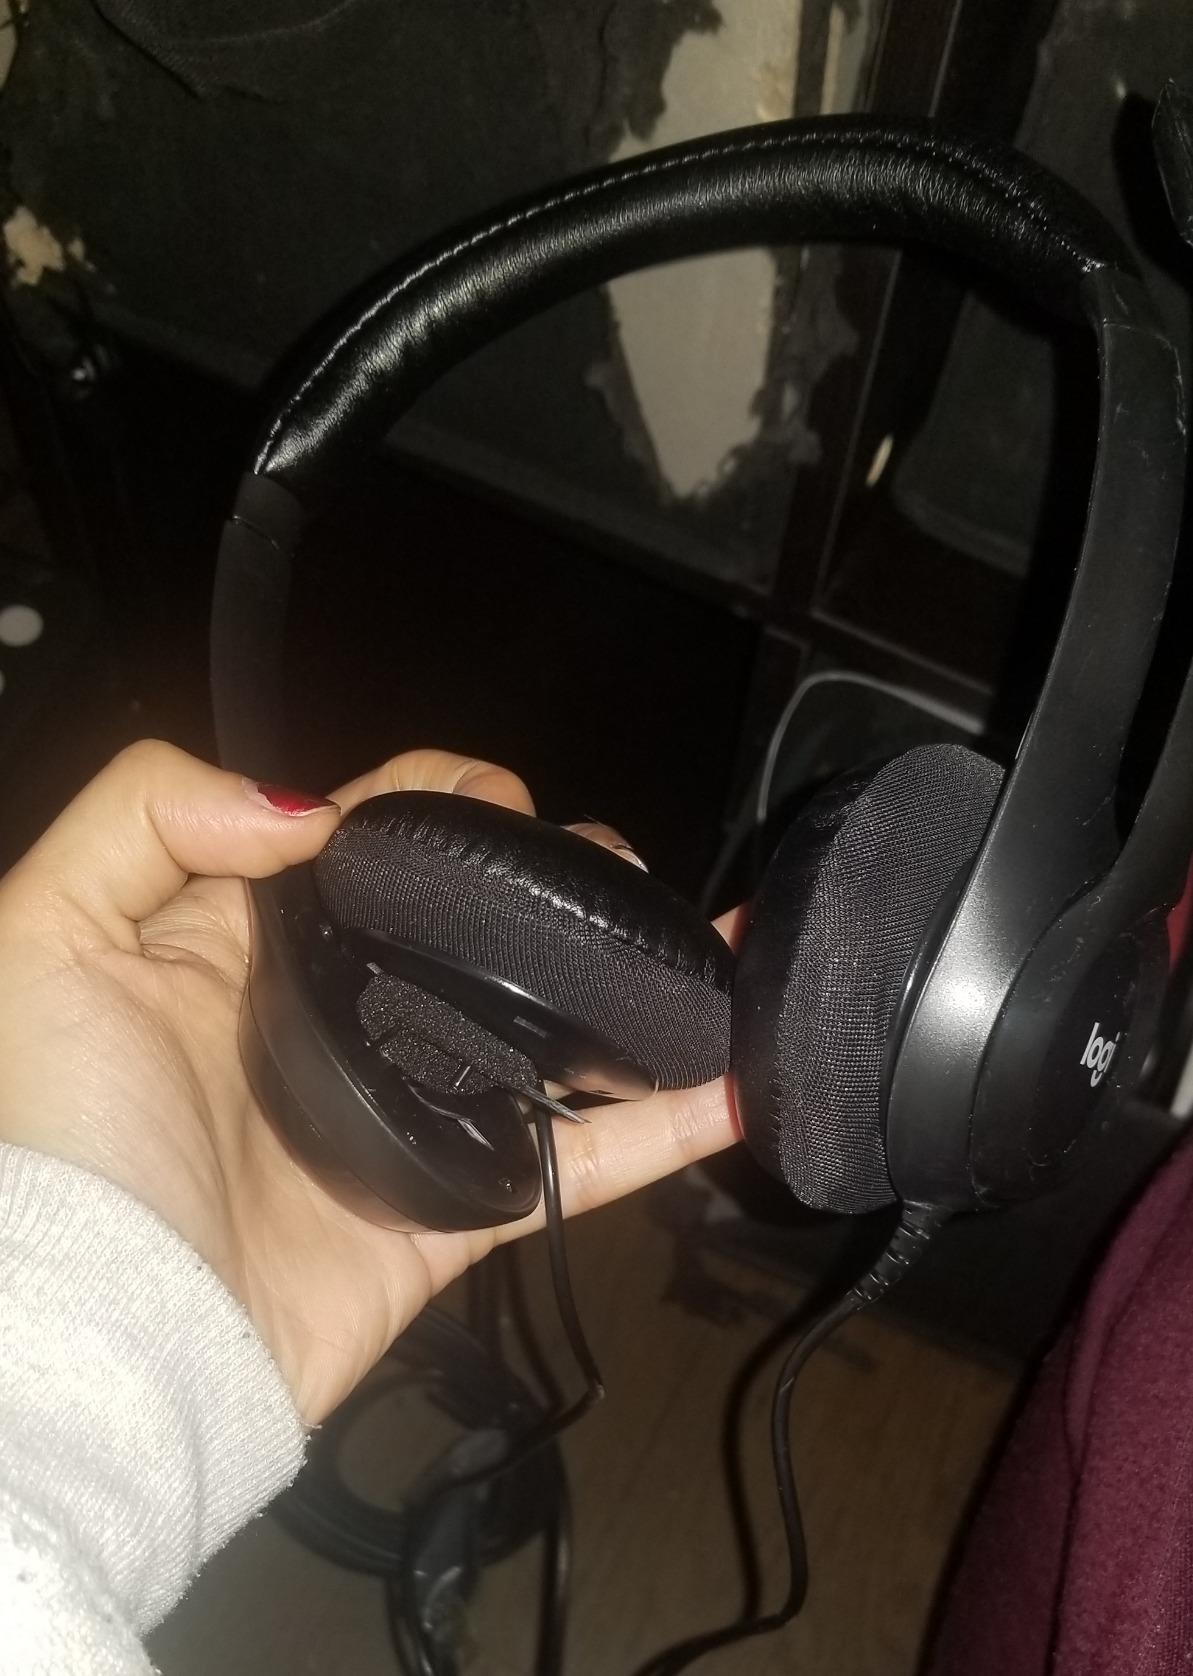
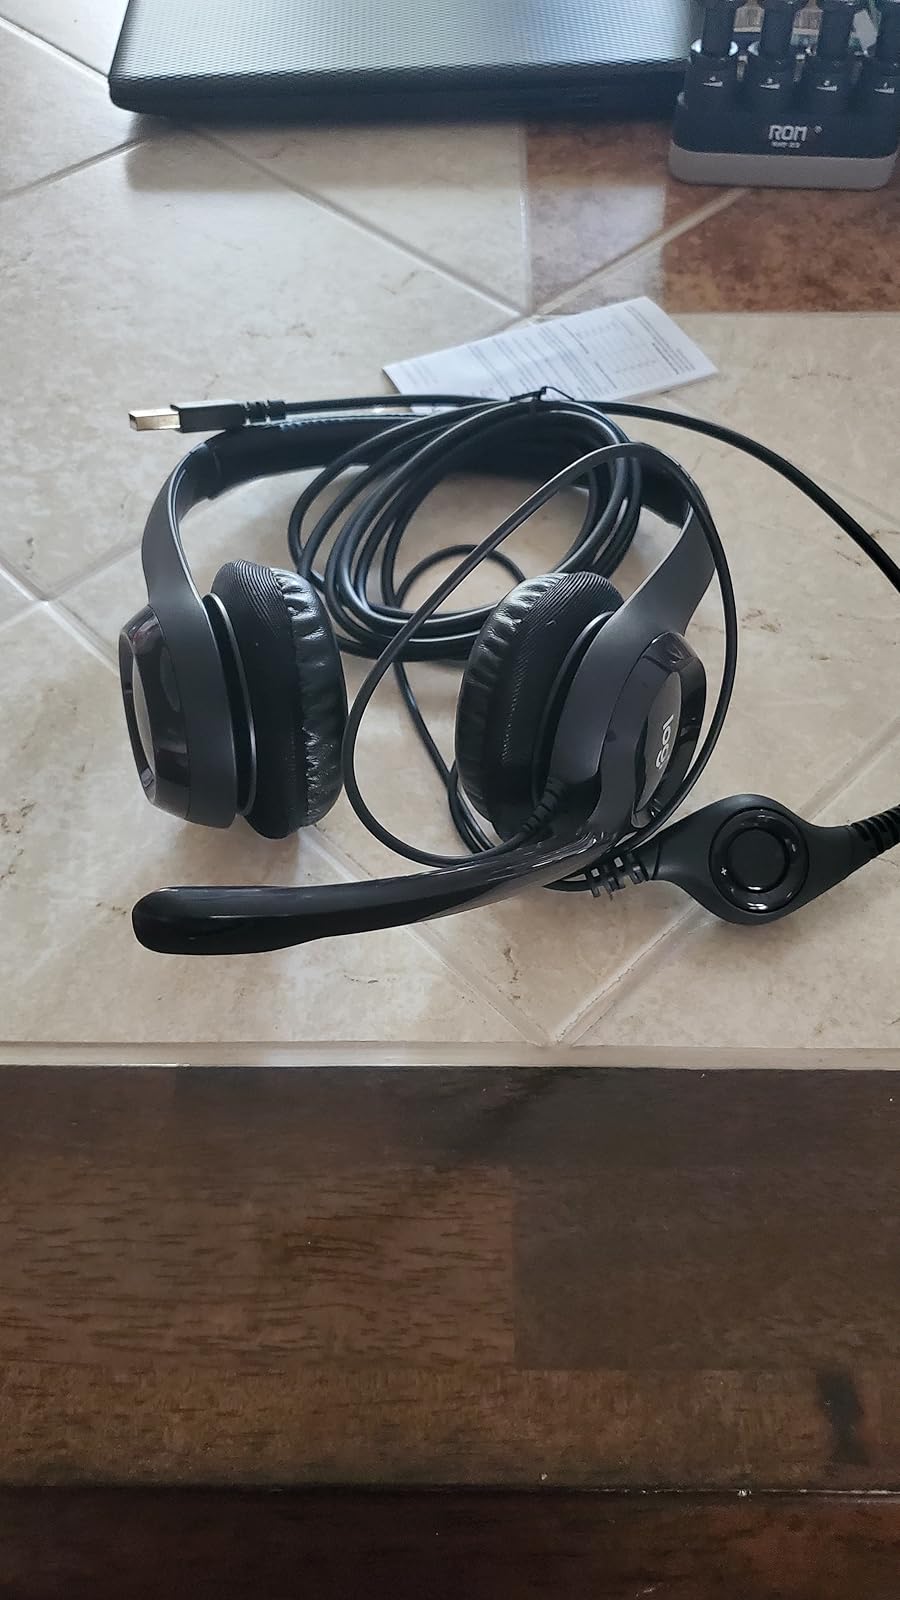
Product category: headphones
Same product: yes